Catherine Taber

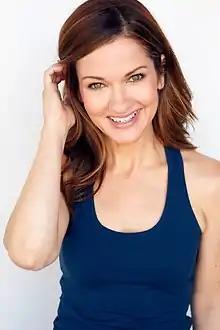

Catherine Taber is an American actress. She is known for voicing Padmé Amidala in "" and Lori Loud and Katherine Mulligan on "The Loud House". Taber is also known for her role as the protagonist Jesse (female) in "".